Omar Bradley

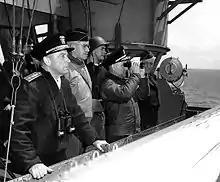
Senior officers watching operations from the bridge of , off Normandy, 8 June 1944. They are (from left to right): Rear Admiral Alan G. Kirk, Lieutenant General Omar Bradley, Rear Admiral Arthur D. Struble (with binoculars), and Major General William B. Kean.

On 10 September 1943, Bradley transferred to London as commander in chief of the American ground forces preparing to invade France in the spring of 1944. For D-Day, Bradley was chosen to command the US First Army, which, alongside the British Second Army, commanded by Lieutenant-General Miles Dempsey, made up the 21st Army Group, commanded by General Sir Bernard Montgomery.